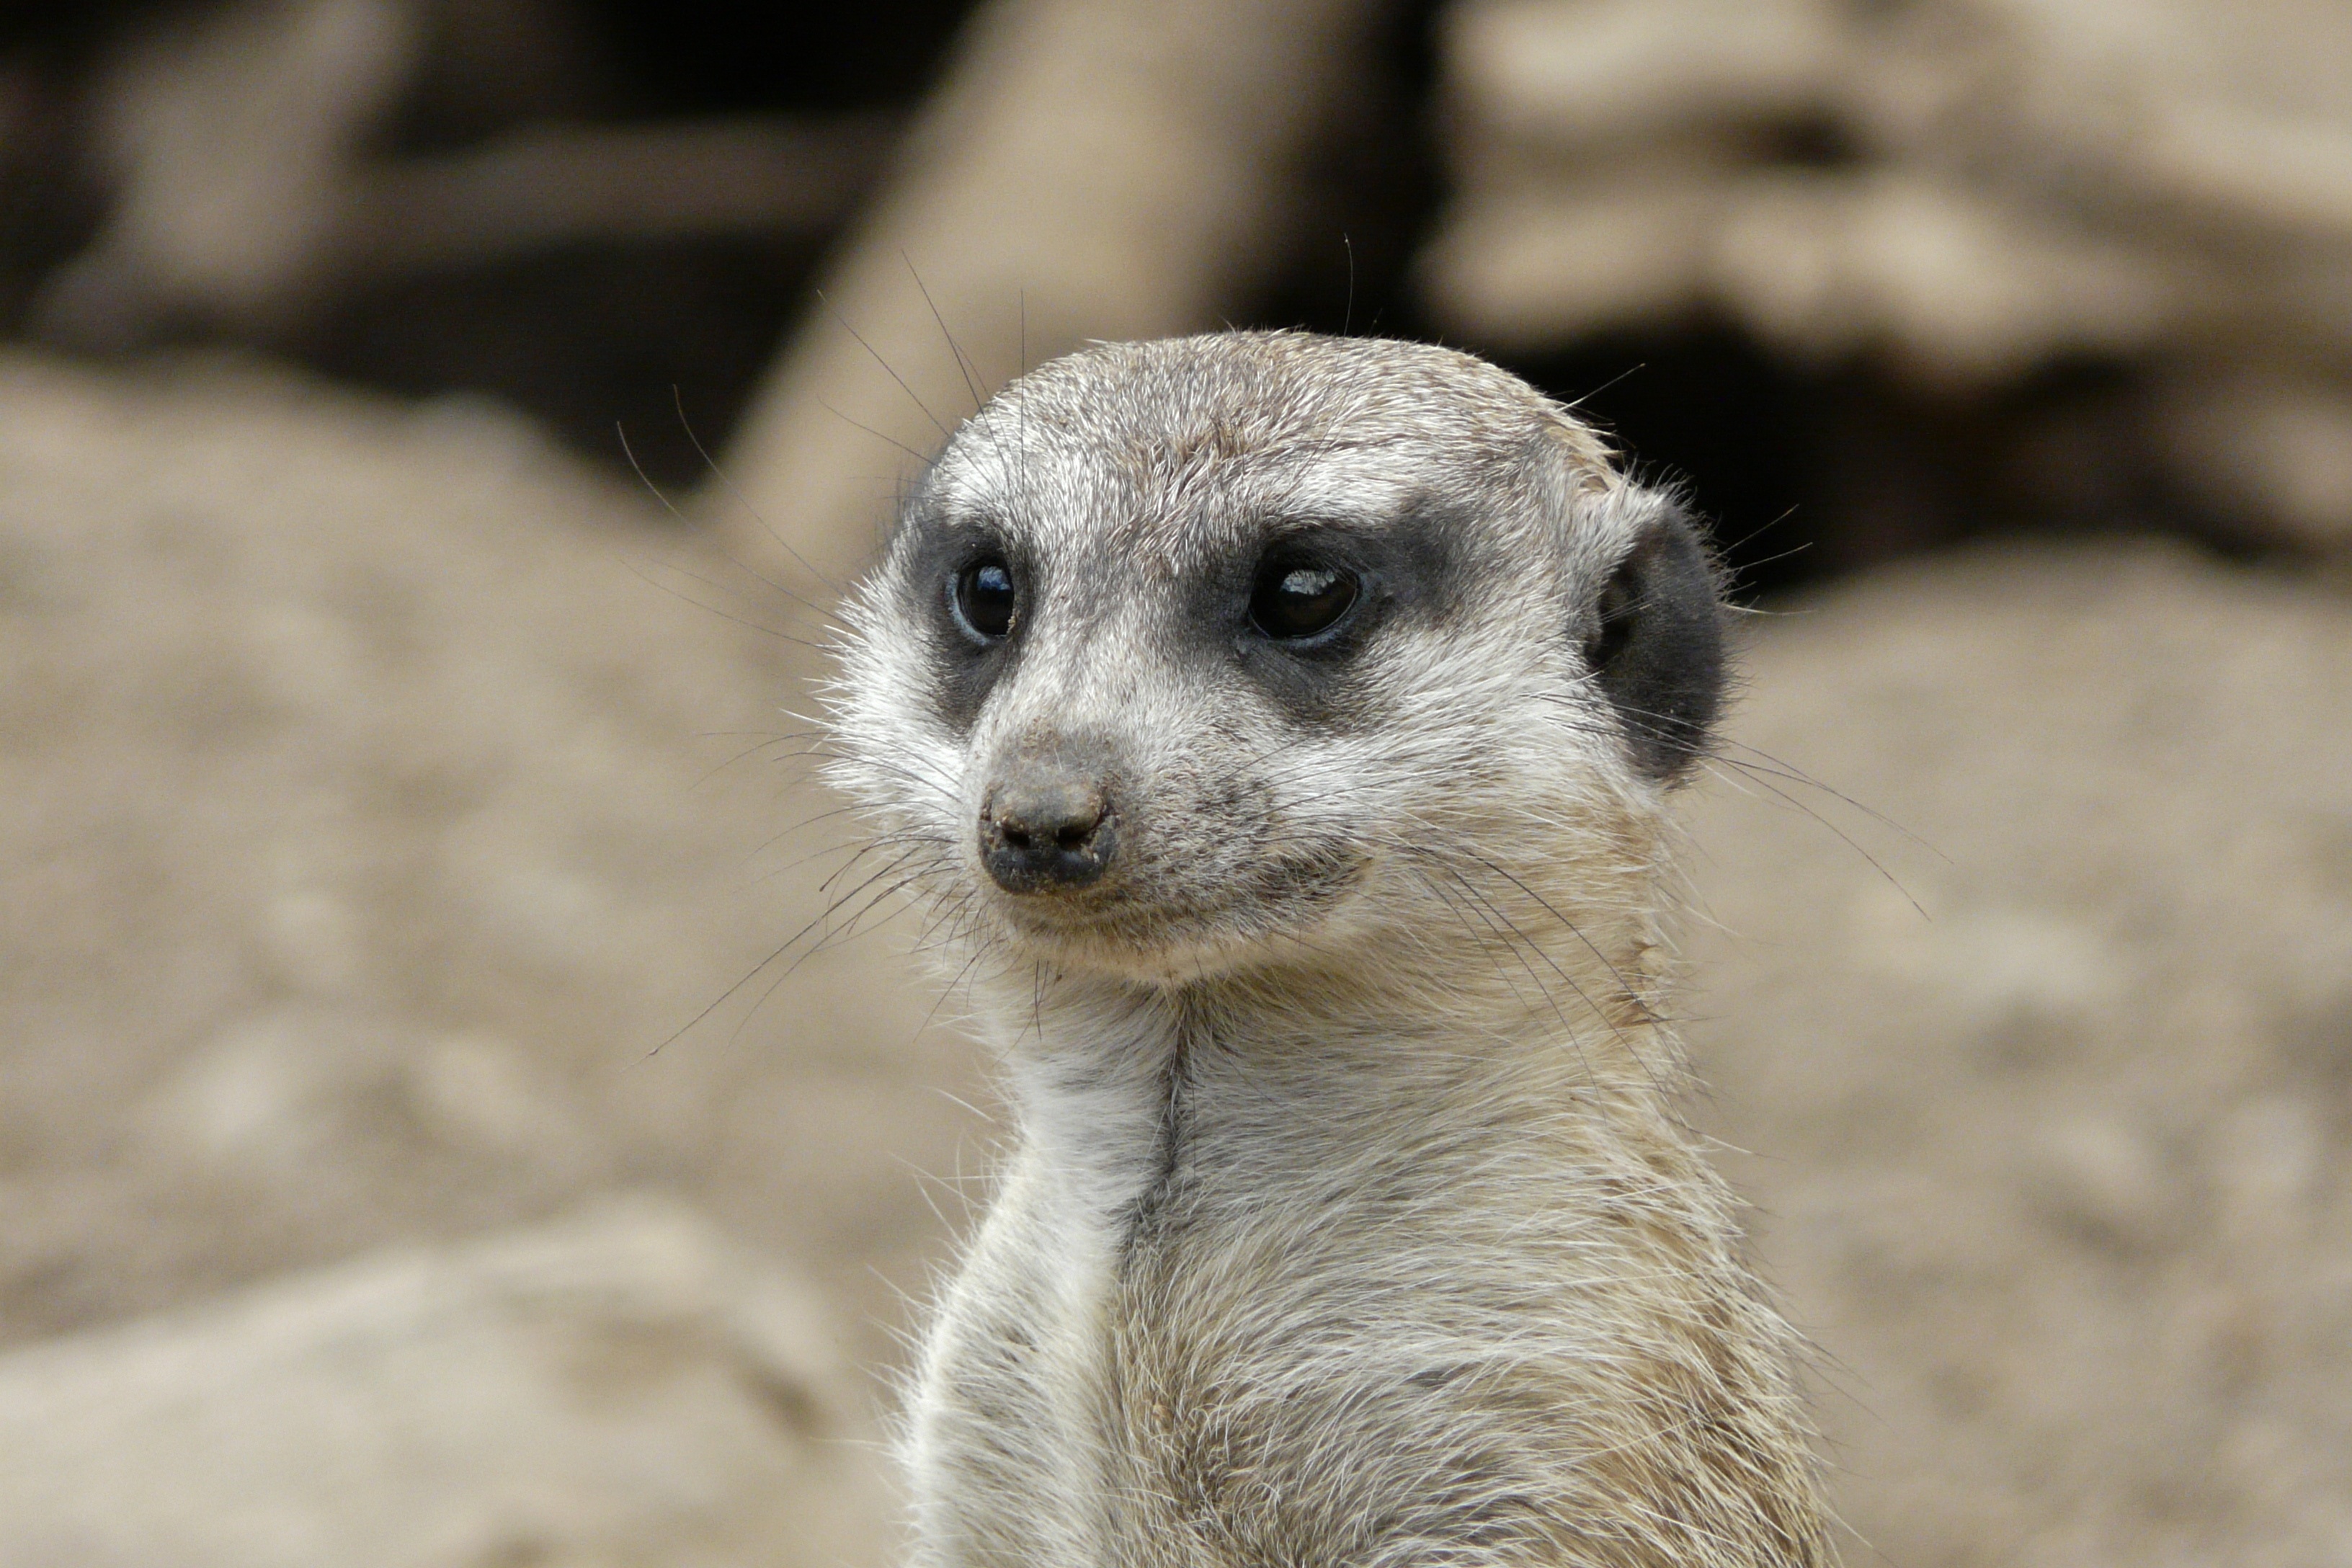
animal, cute, wildlife, zoo, portrait, mammal, close, fauna, close up, eyes, whiskers, head, vertebrate, funny, meerkat, mongoose, attention, animal portrait, black footed ferret